Dark Space

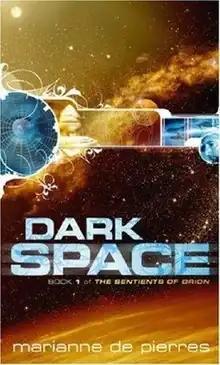
First edition

Dark Space is a 2007 space opera novel by science fiction author Marianne de Pierres. It is the first novel in the author's "The Sentients of Orion" series.